Center City, Philadelphia

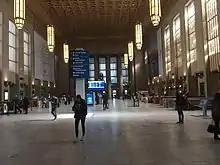
Interior of Philadelphia's 30th Street Station, one of the nation's busiest passenger train stations

Center city streets and bridges include Benjamin Franklin Bridge, which connects the city with Camden, New Jersey, and Benjamin Franklin Parkway, a one-mile long parkway that runs from Philadelphia City Hall to the Philadelphia Museum of Art. Three major center city streets are Broad, Market, and South Streets.